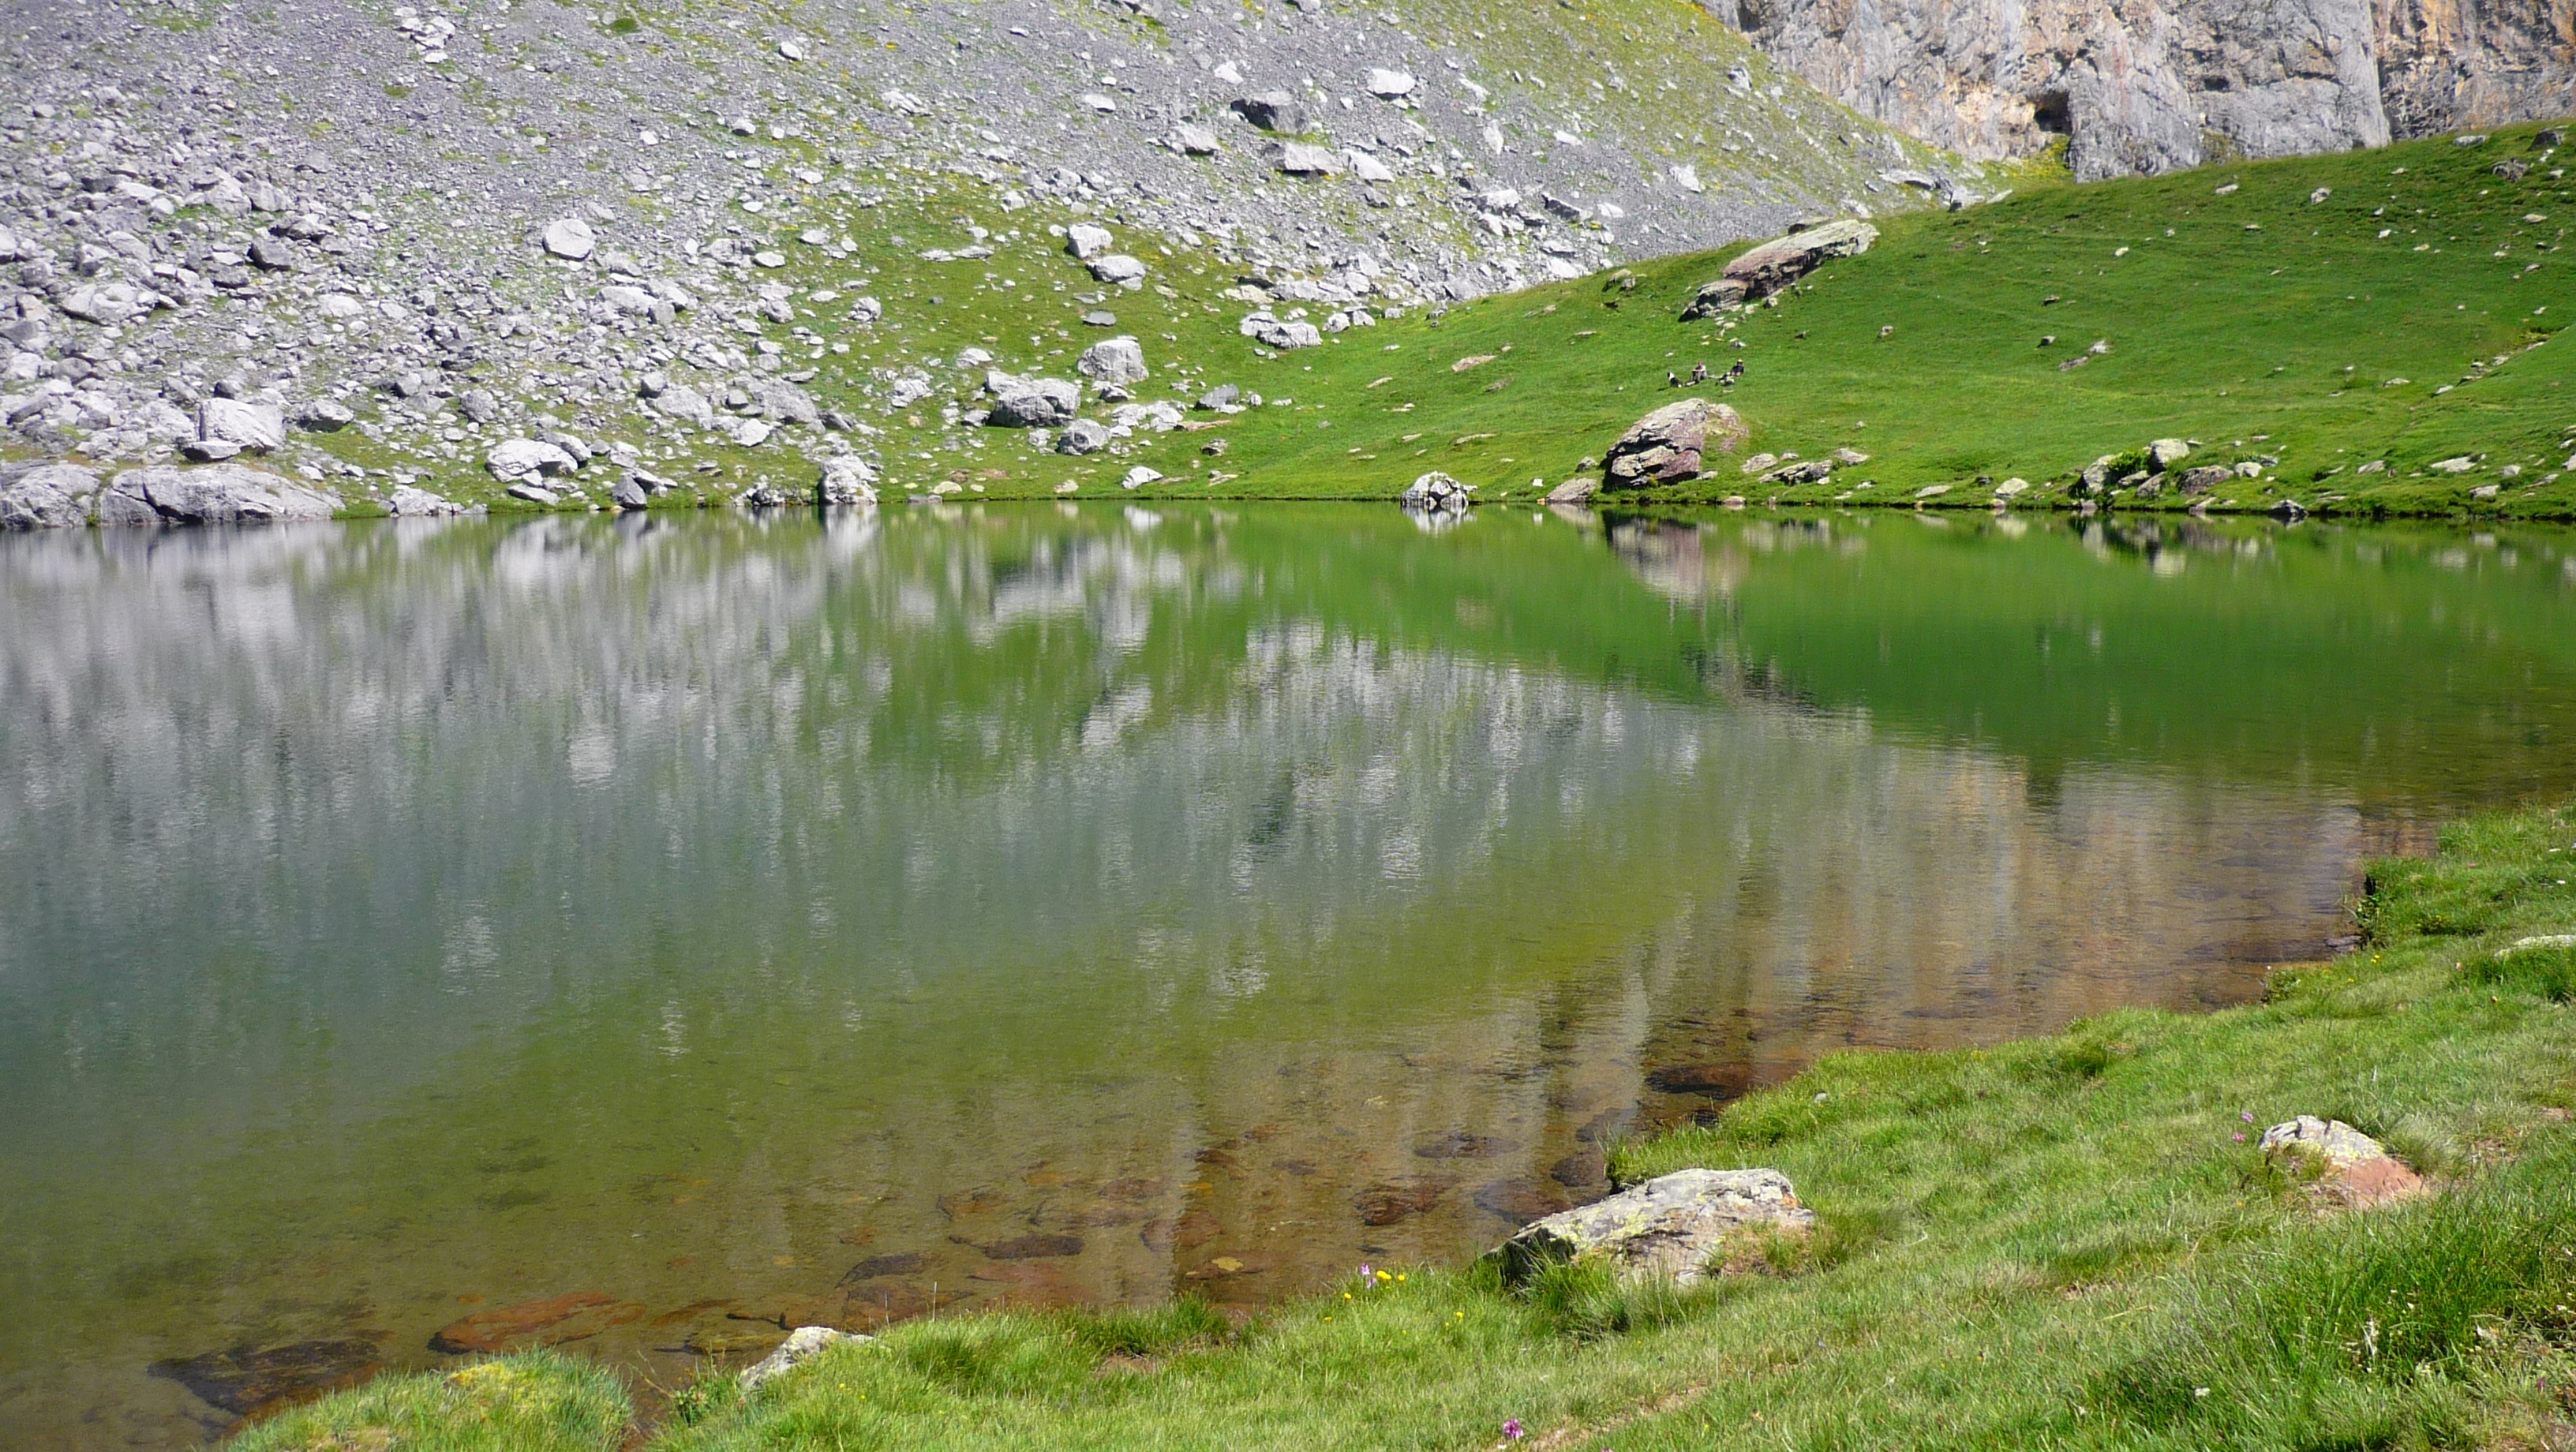
tree, water, nature, grass, meadow, leaf, flower, lake, pond, france, wildlife, stream, green, reflection, wetland, pyrenees, rural area, calm water, south west, high mountain, grass family